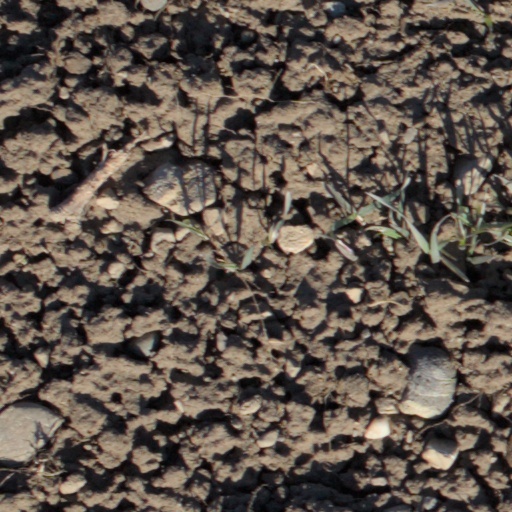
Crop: wheat